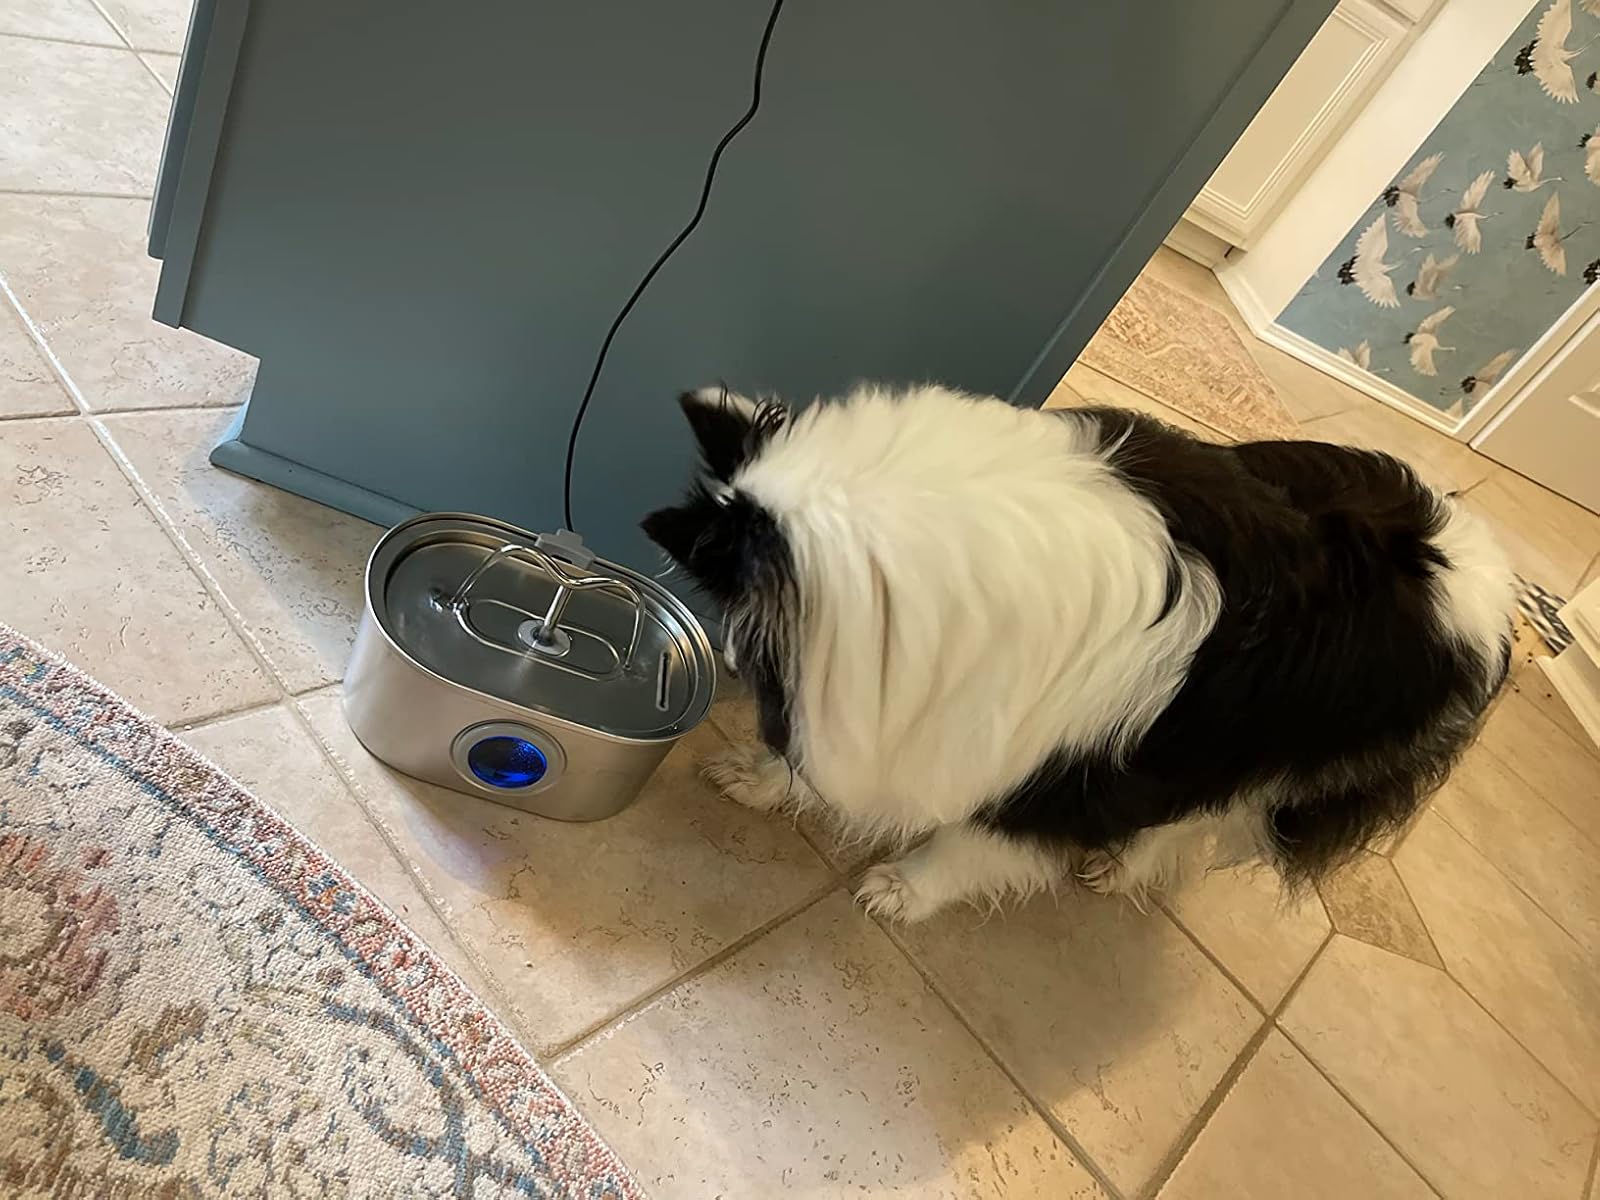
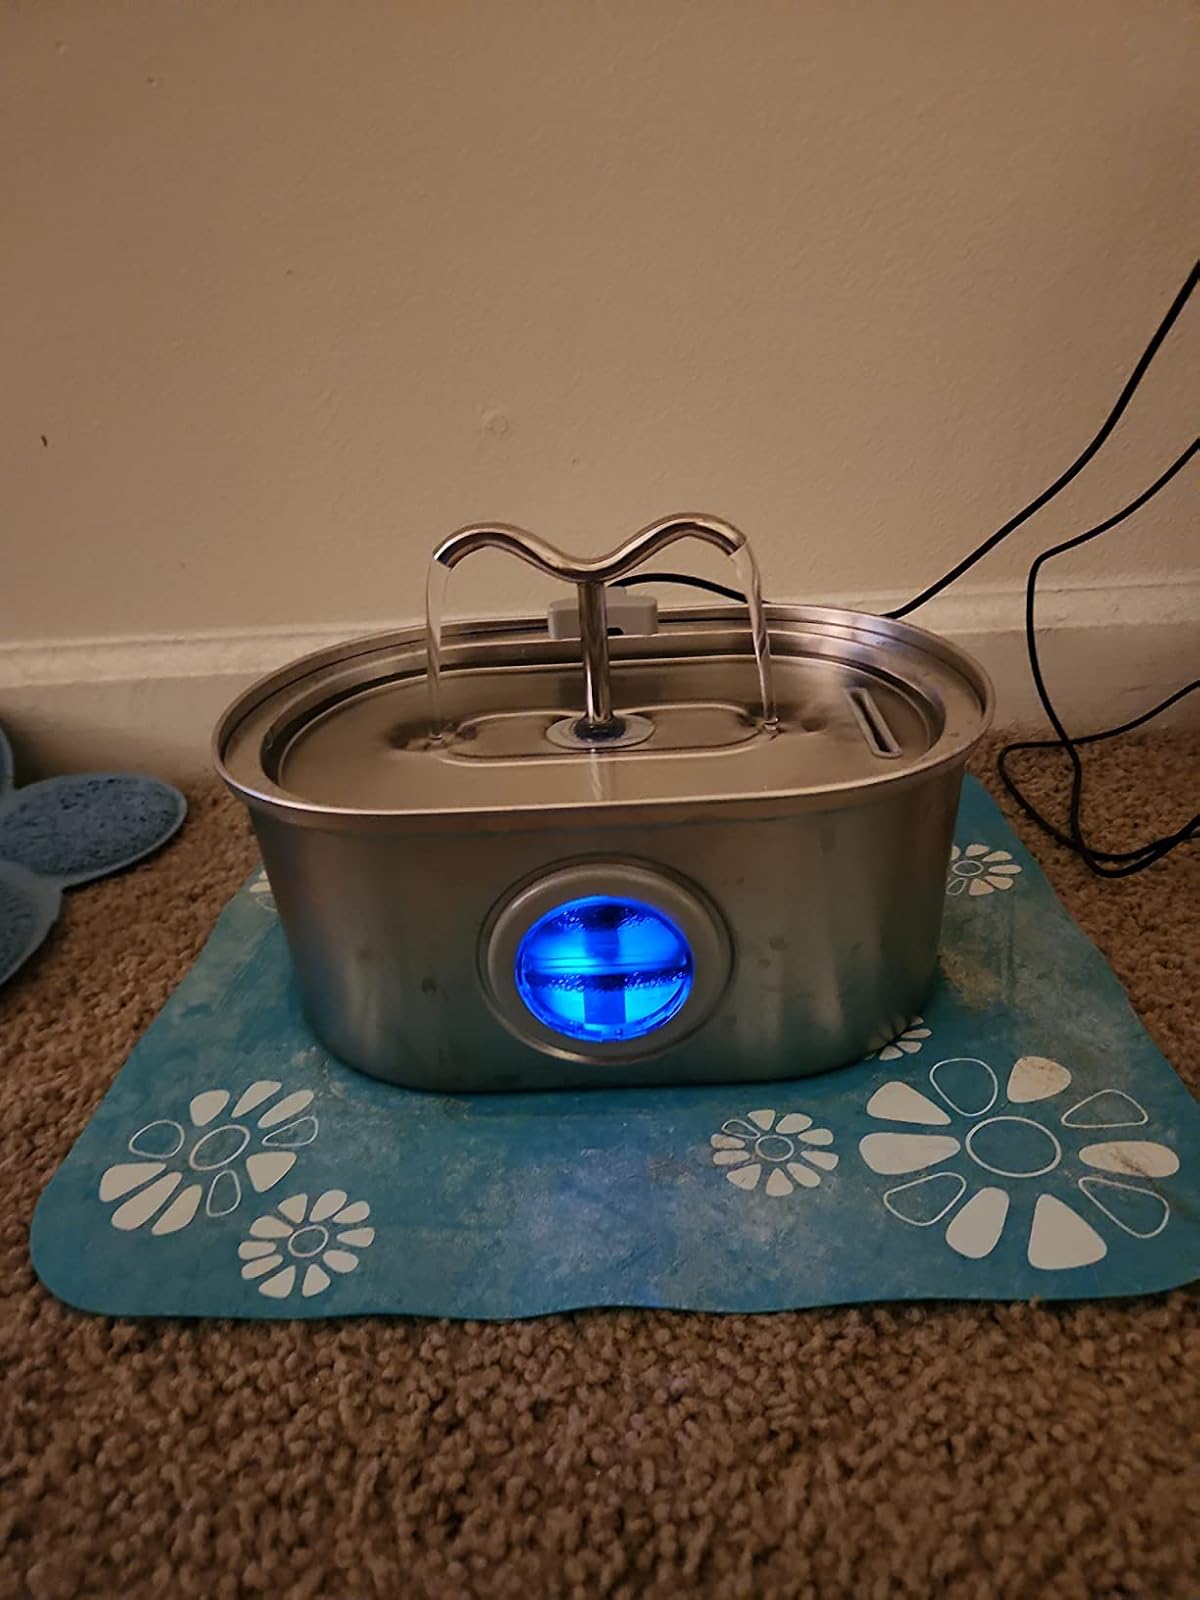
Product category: items_bowl
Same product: yes